Christmas

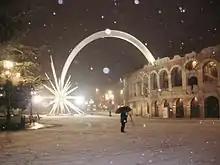
Christmas lights in Verona, Italy

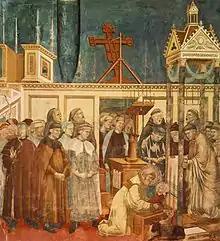
"St. Francis at Greccio" by Giotto, 1295

Christmas Day is celebrated as a major festival and public holiday in countries around the world, including many whose populations are mostly non-Christian. In some non-Christian areas, periods of former colonial rule introduced the celebration (e.g. Hong Kong); in others, Christian minorities or foreign cultural influences have led populations to observe the holiday. Countries such as Japan, where Christmas is popular despite there being only a small number of Christians, have adopted many of the cultural aspects of Christmas, such as gift-giving, decorations, and Christmas trees. A similar example is in Turkey, being Muslim-majority and with a small number of Christians, where Christmas trees and decorations tend to line public streets during the festival.